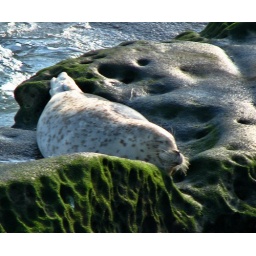
At the cove, the seal sleeps on a rock above the water